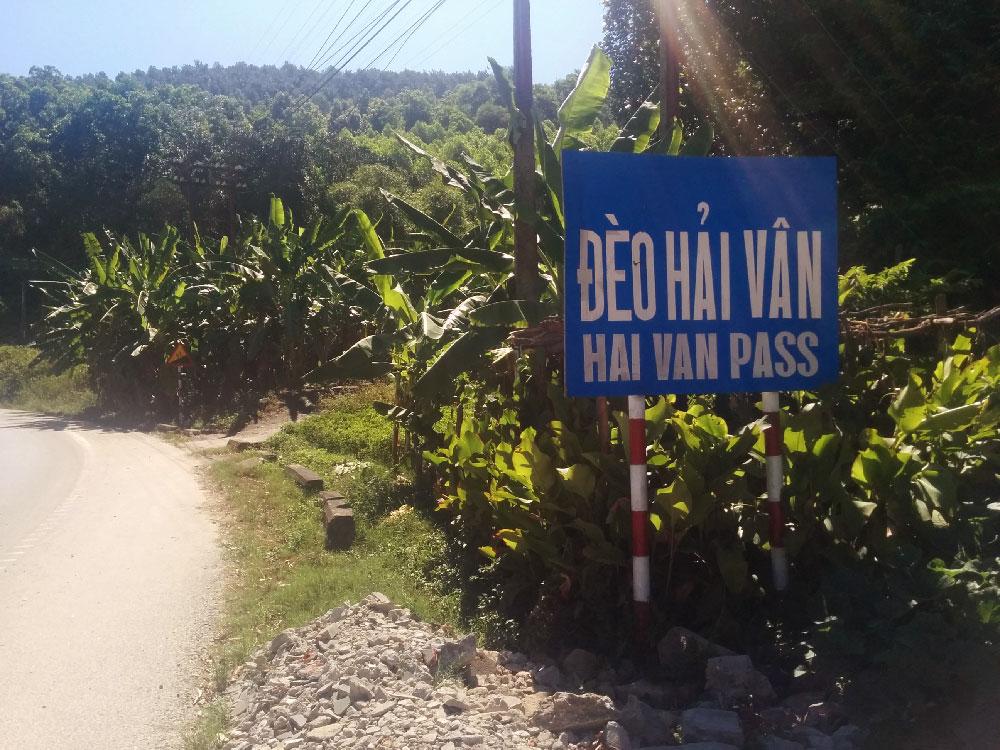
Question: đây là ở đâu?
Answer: đây là đèo hải vân